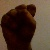
The image shows a hand gesture representing the letter 'S' in Indian Sign Language.